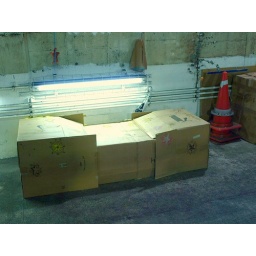
Someone's cardboard box home somewhere in Shibuya I think.